Sven Bergvall

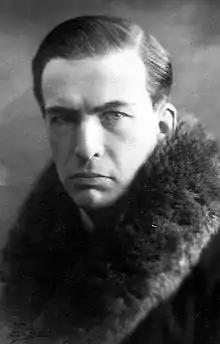

Bergvall made his stage debut in 1901 and was since 1917 at the Dramaten. He acted in Swedish films from 1914 to 1954.